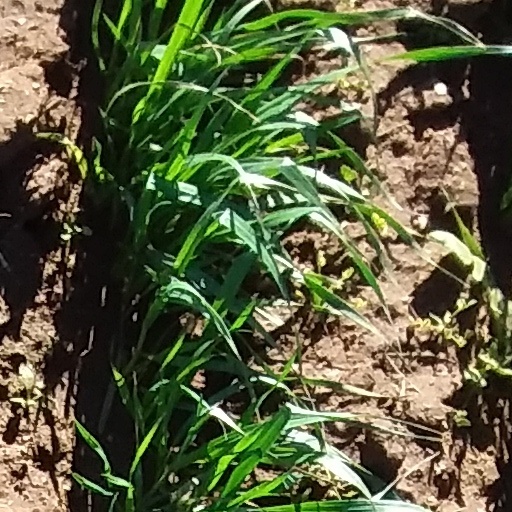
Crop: wheat